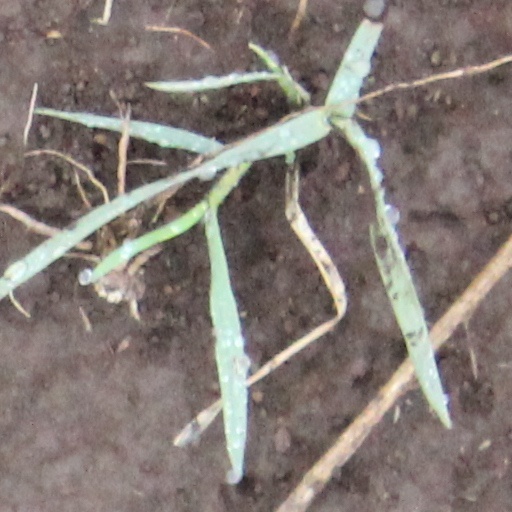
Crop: wheat